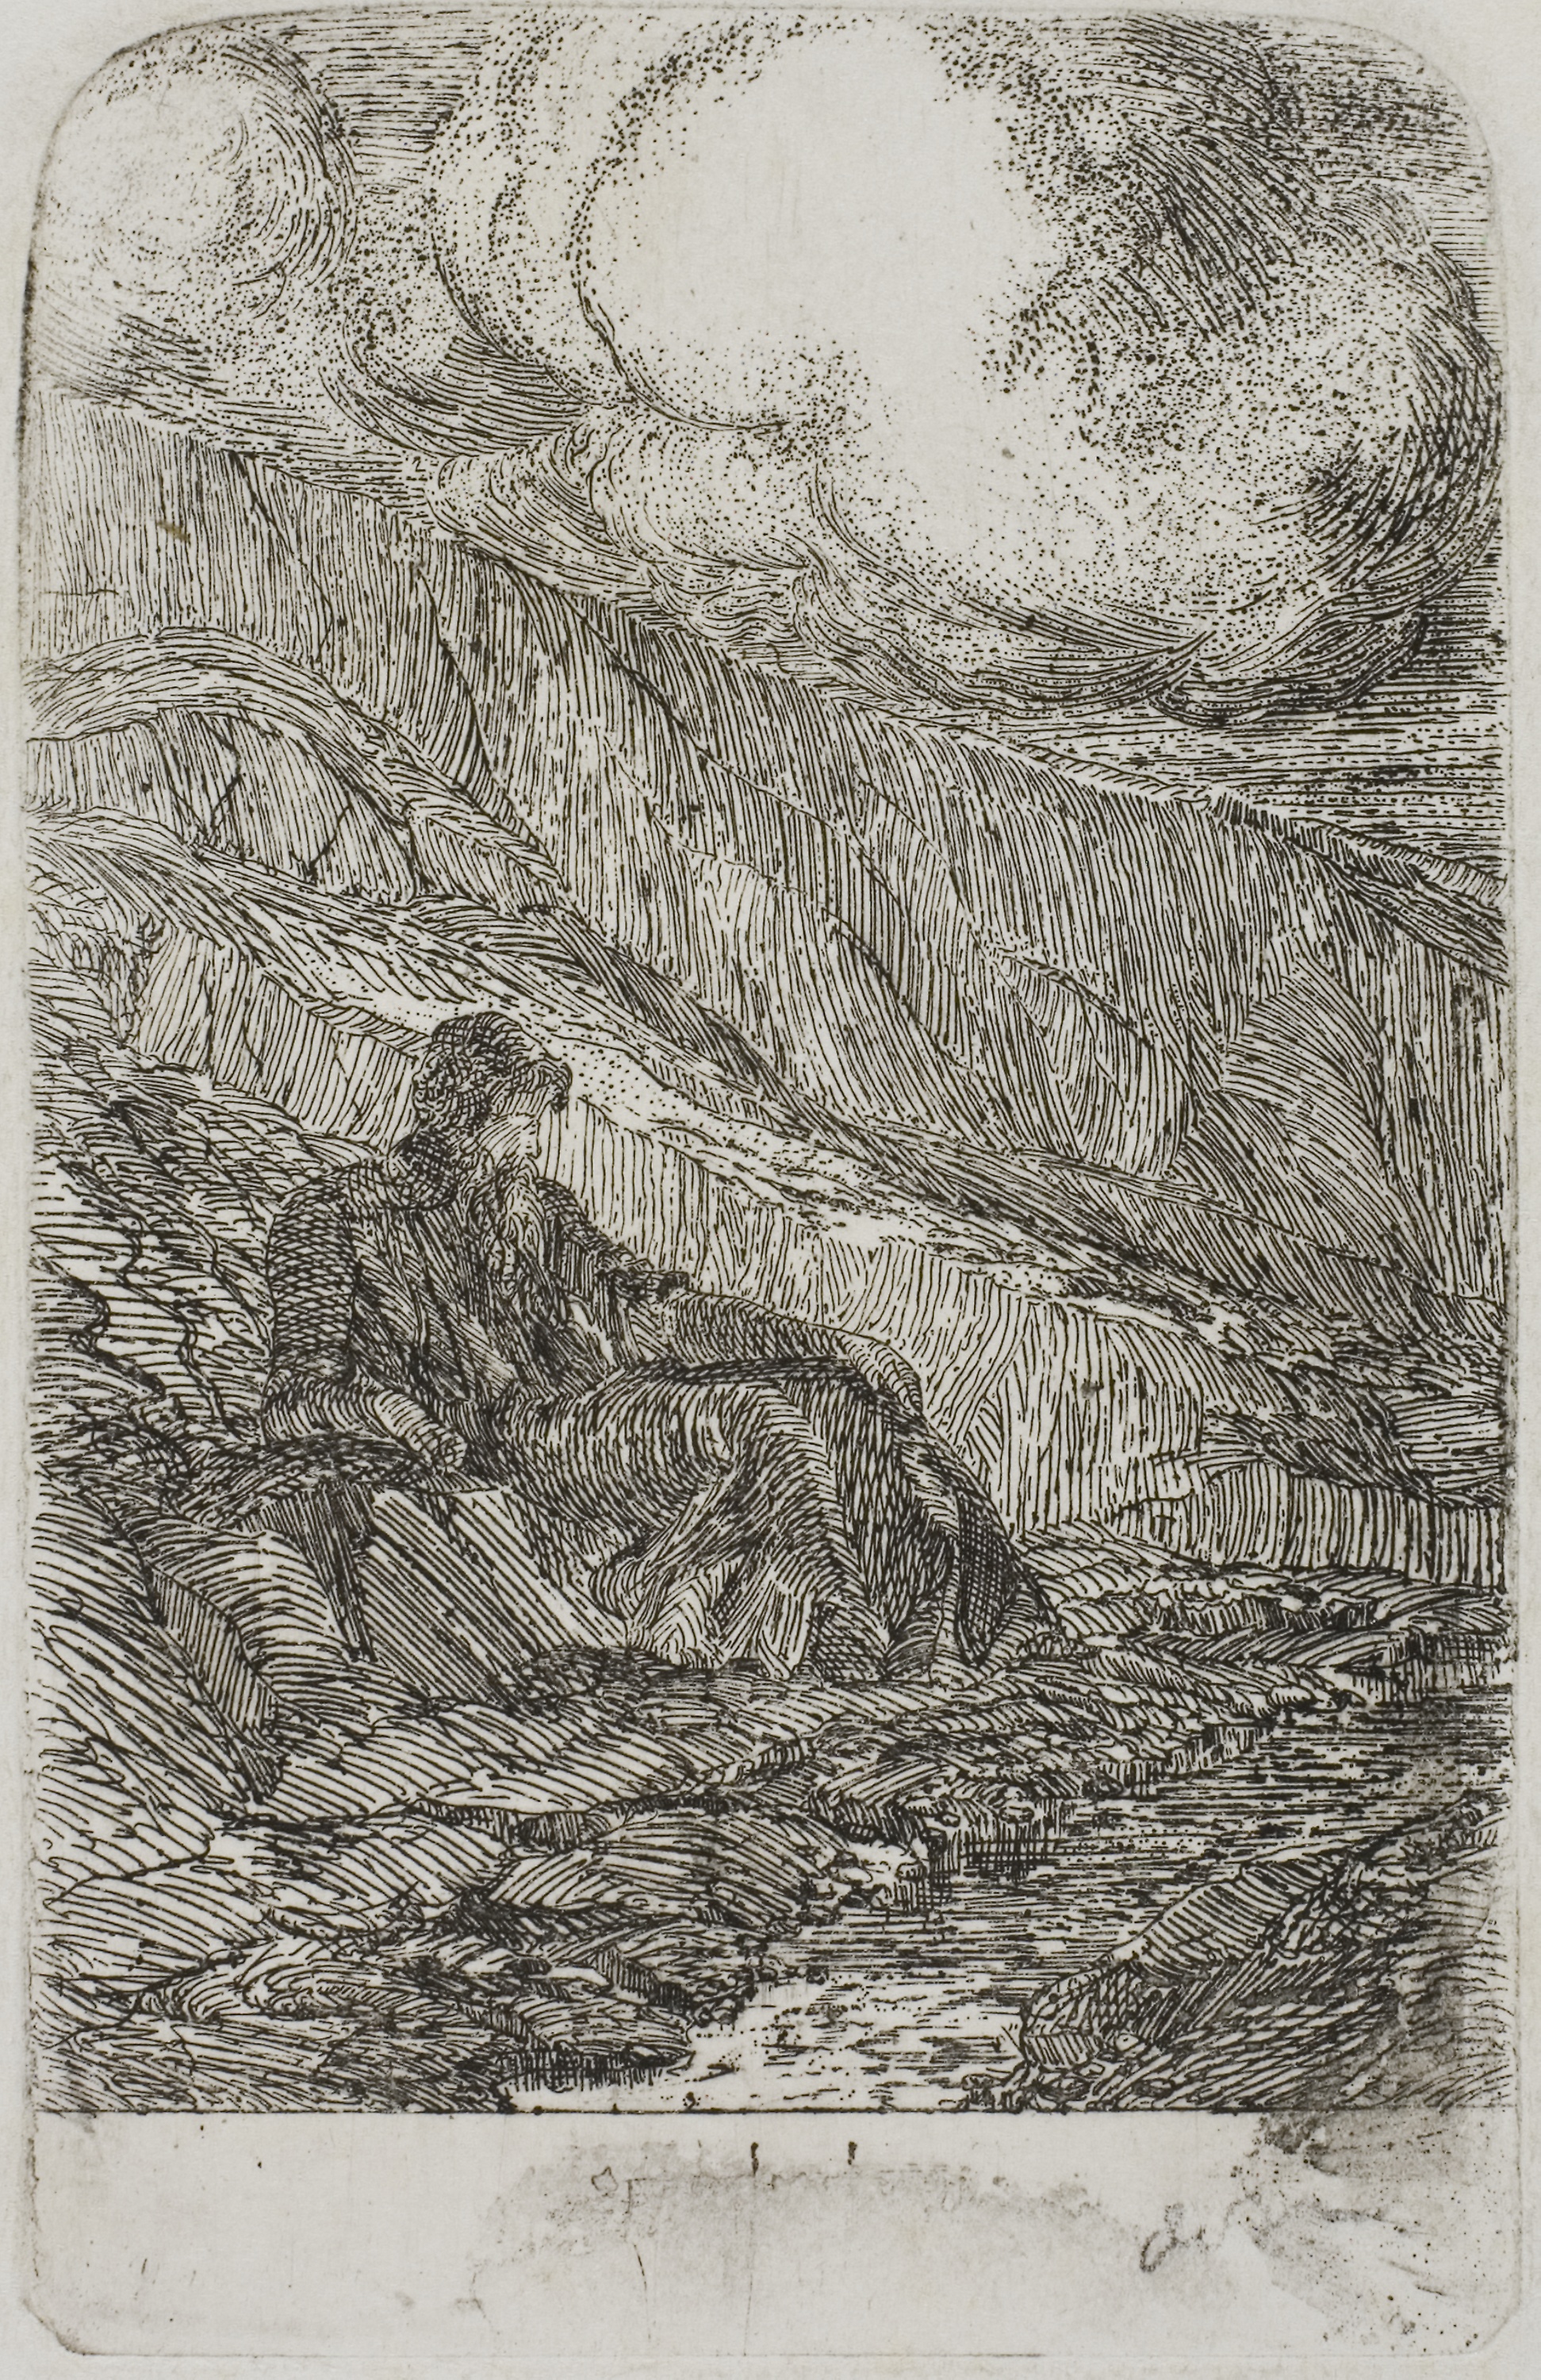
black and white, history, drawing, artwork, portrait, tree, monochrome